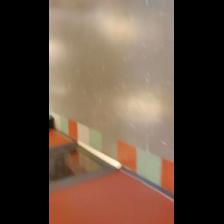
Label: NonHuman